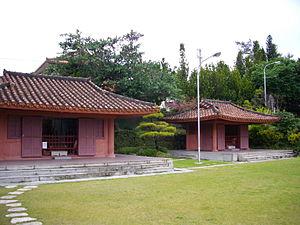
Le Shiseibyō est un temple confucéen situé dans le district de Wakasa à Naha sur l'île d'Okinawa au Japon. Il fut pendant des siècles un centre important de l'apprentissage de la culture chinoise du royaume de Ryūkyū et en son enceinte se trouve la meirindō, la première école publique d'Okinawa.